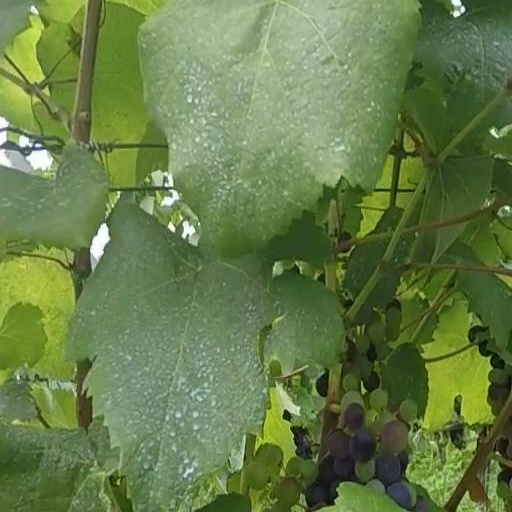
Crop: grape